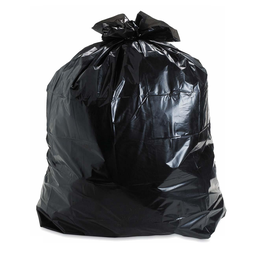
Label: plasticbags